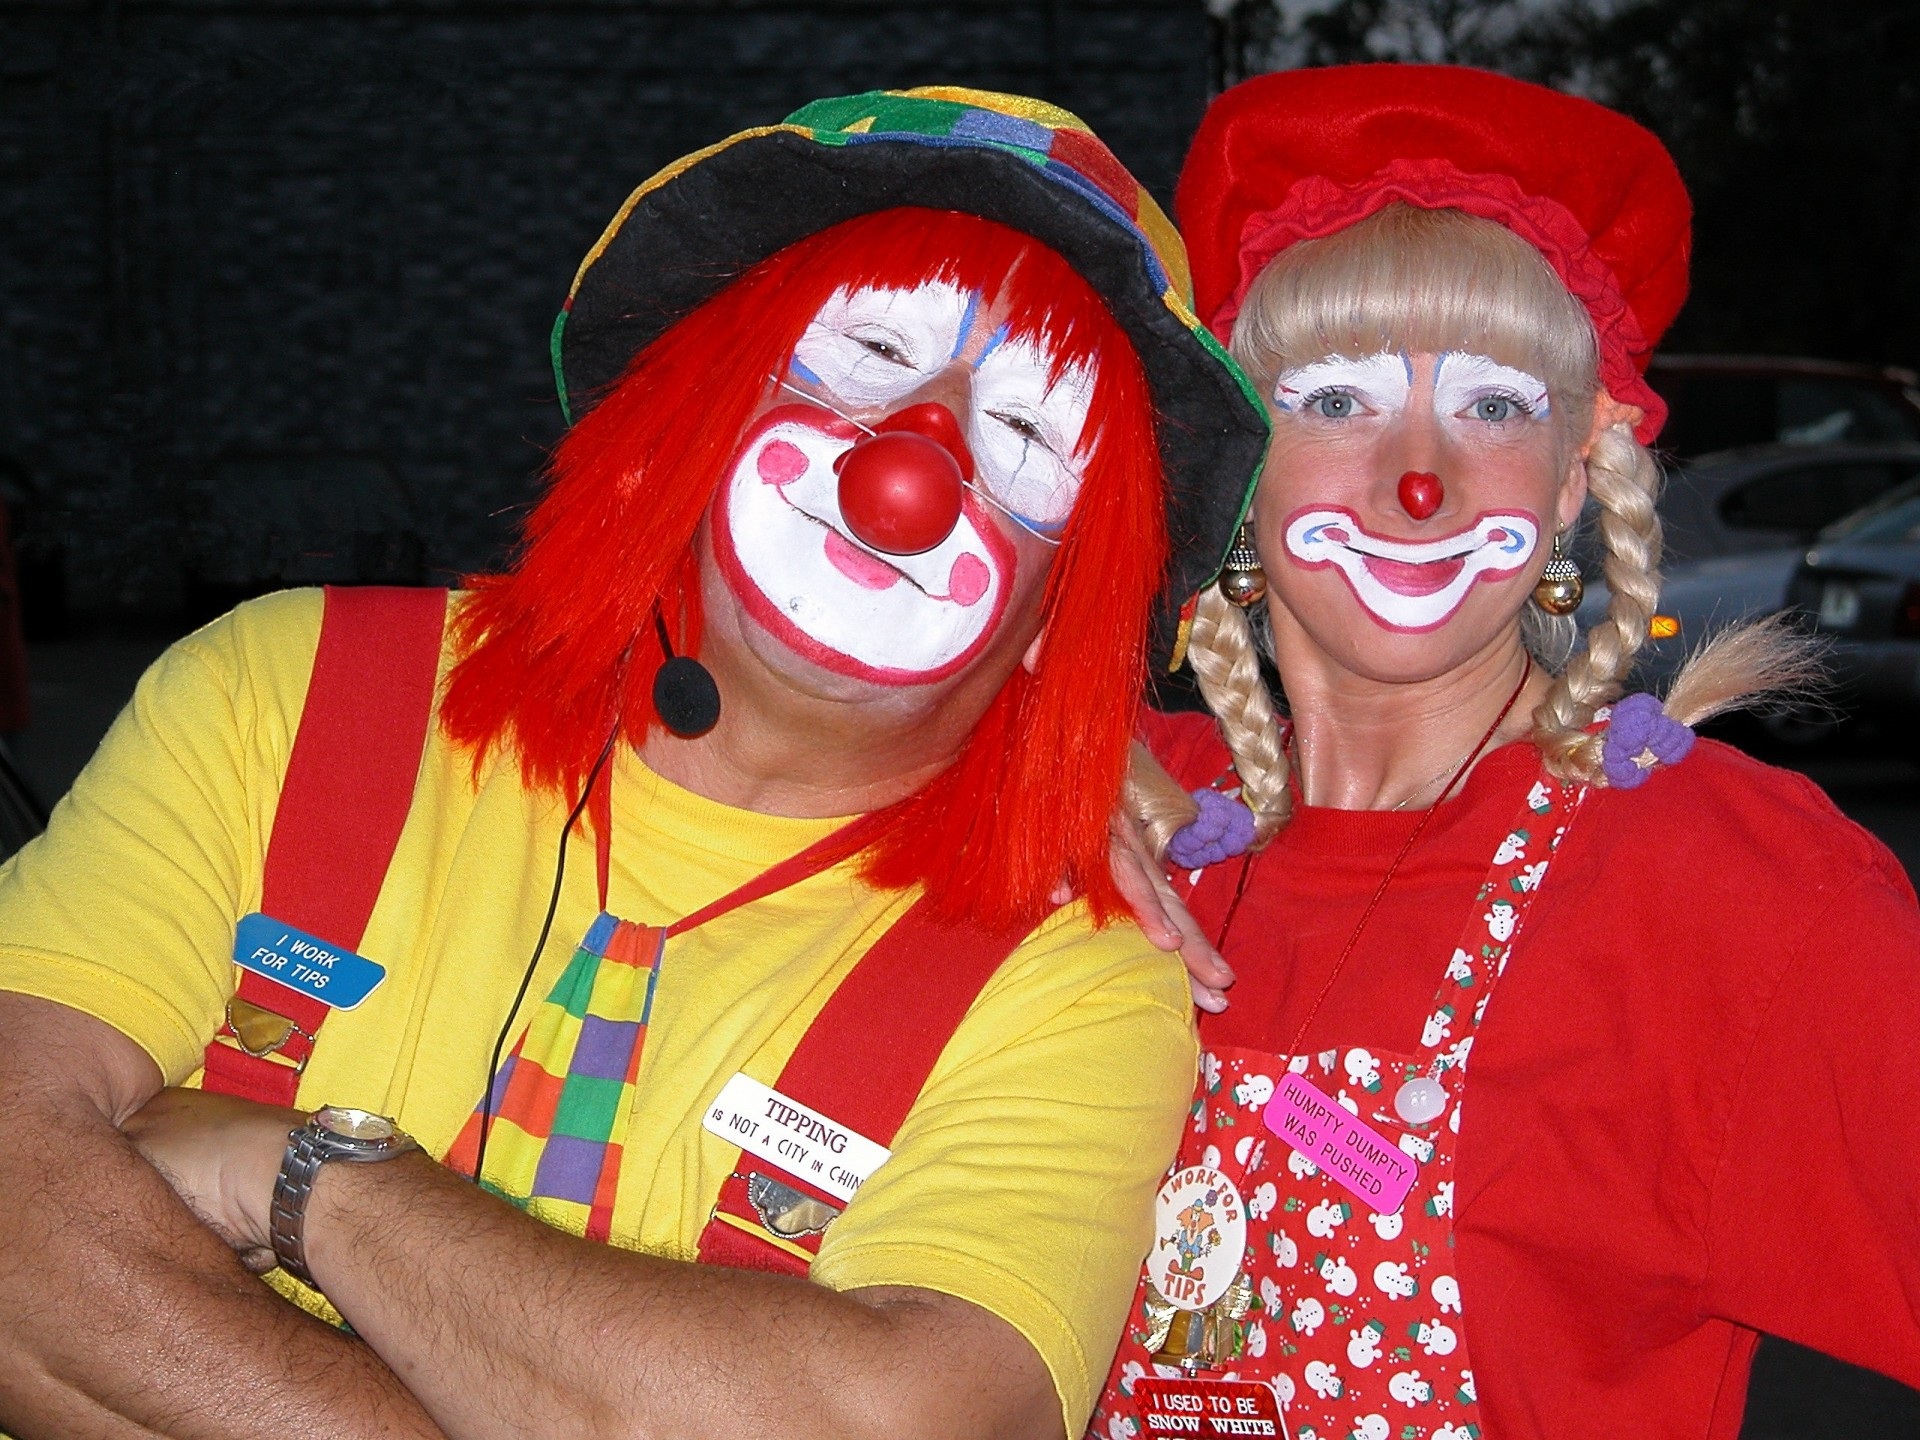
man, person, people, woman, red, profession, colorful, smiling, playful, posing, clown, nose, background, happy, humor, expression, circus, amusement, vibrant, clowns, entertainment, performing arts